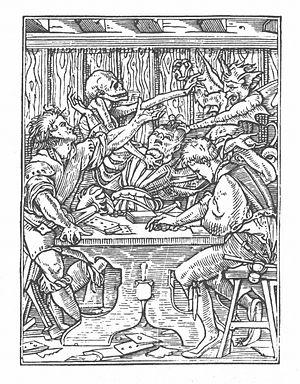
Les Tricheurs est une peinture à l'huile sur toile réalisée par le peintre italien Caravage vers 1595. Un temps considérée disparue jusqu'à sa redécouverte à la fin du XXᵉ siècle dans une collection privée européenne, elle est achetée en 1987 par le musée d'art Kimbell de Fort Worth au Texas où elle est désormais conservée.